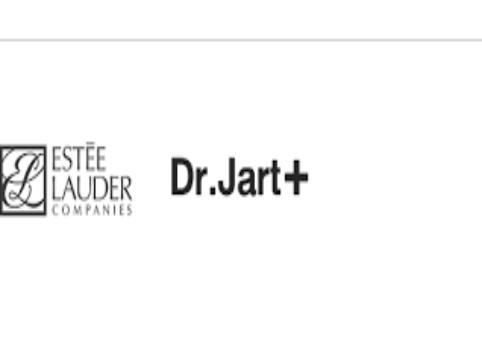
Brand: Estee Lauder
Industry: Necessities